BloodRayne

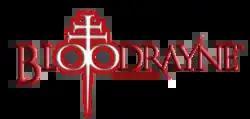
The "BloodRayne" logo from the first game onwards

BloodRayne is a media franchise that originated with an action-adventure video game series originally developed by Terminal Reality and published by Majesco Entertainment which began with the game of the same name in 2002.